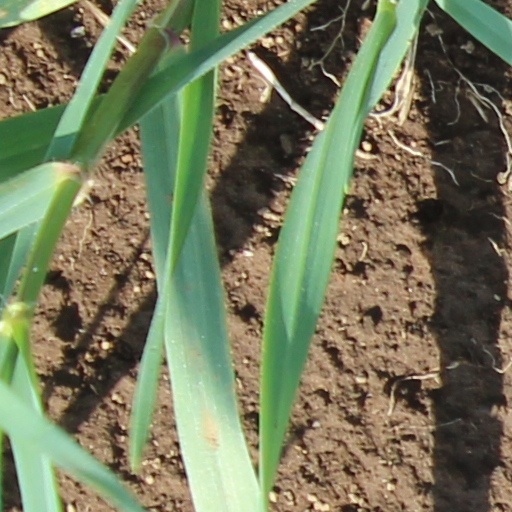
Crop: wheat